Breakfast cereal

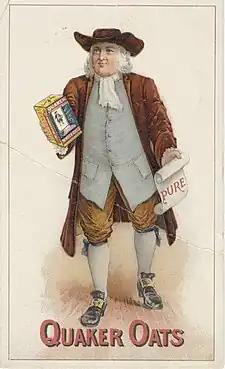
A Quaker Oats advertisement circa 1900

In 1877, Schumacher adopted the Quaker symbol, the first registered trademark for a breakfast cereal. The acceptance of "horse food" for human consumption encouraged other entrepreneurs to enter the industry. Henry Parsons Crowell started operations in 1882, and John Robert Stuart in 1885. Crowell cut costs by consolidating every step of the processing—grading, cleaning, hulling, cutting, rolling, packaging, and shipping—in one factory operating at Ravenna, Ohio. Stuart operated mills in Chicago and Cedar Rapids, Iowa. Stuart and Crowell combined in 1885 and initiated a price war. After a fire at his mill in Akron, Schumacher joined Stuart and Crowell to form the Consolidated Oatmeal Company.